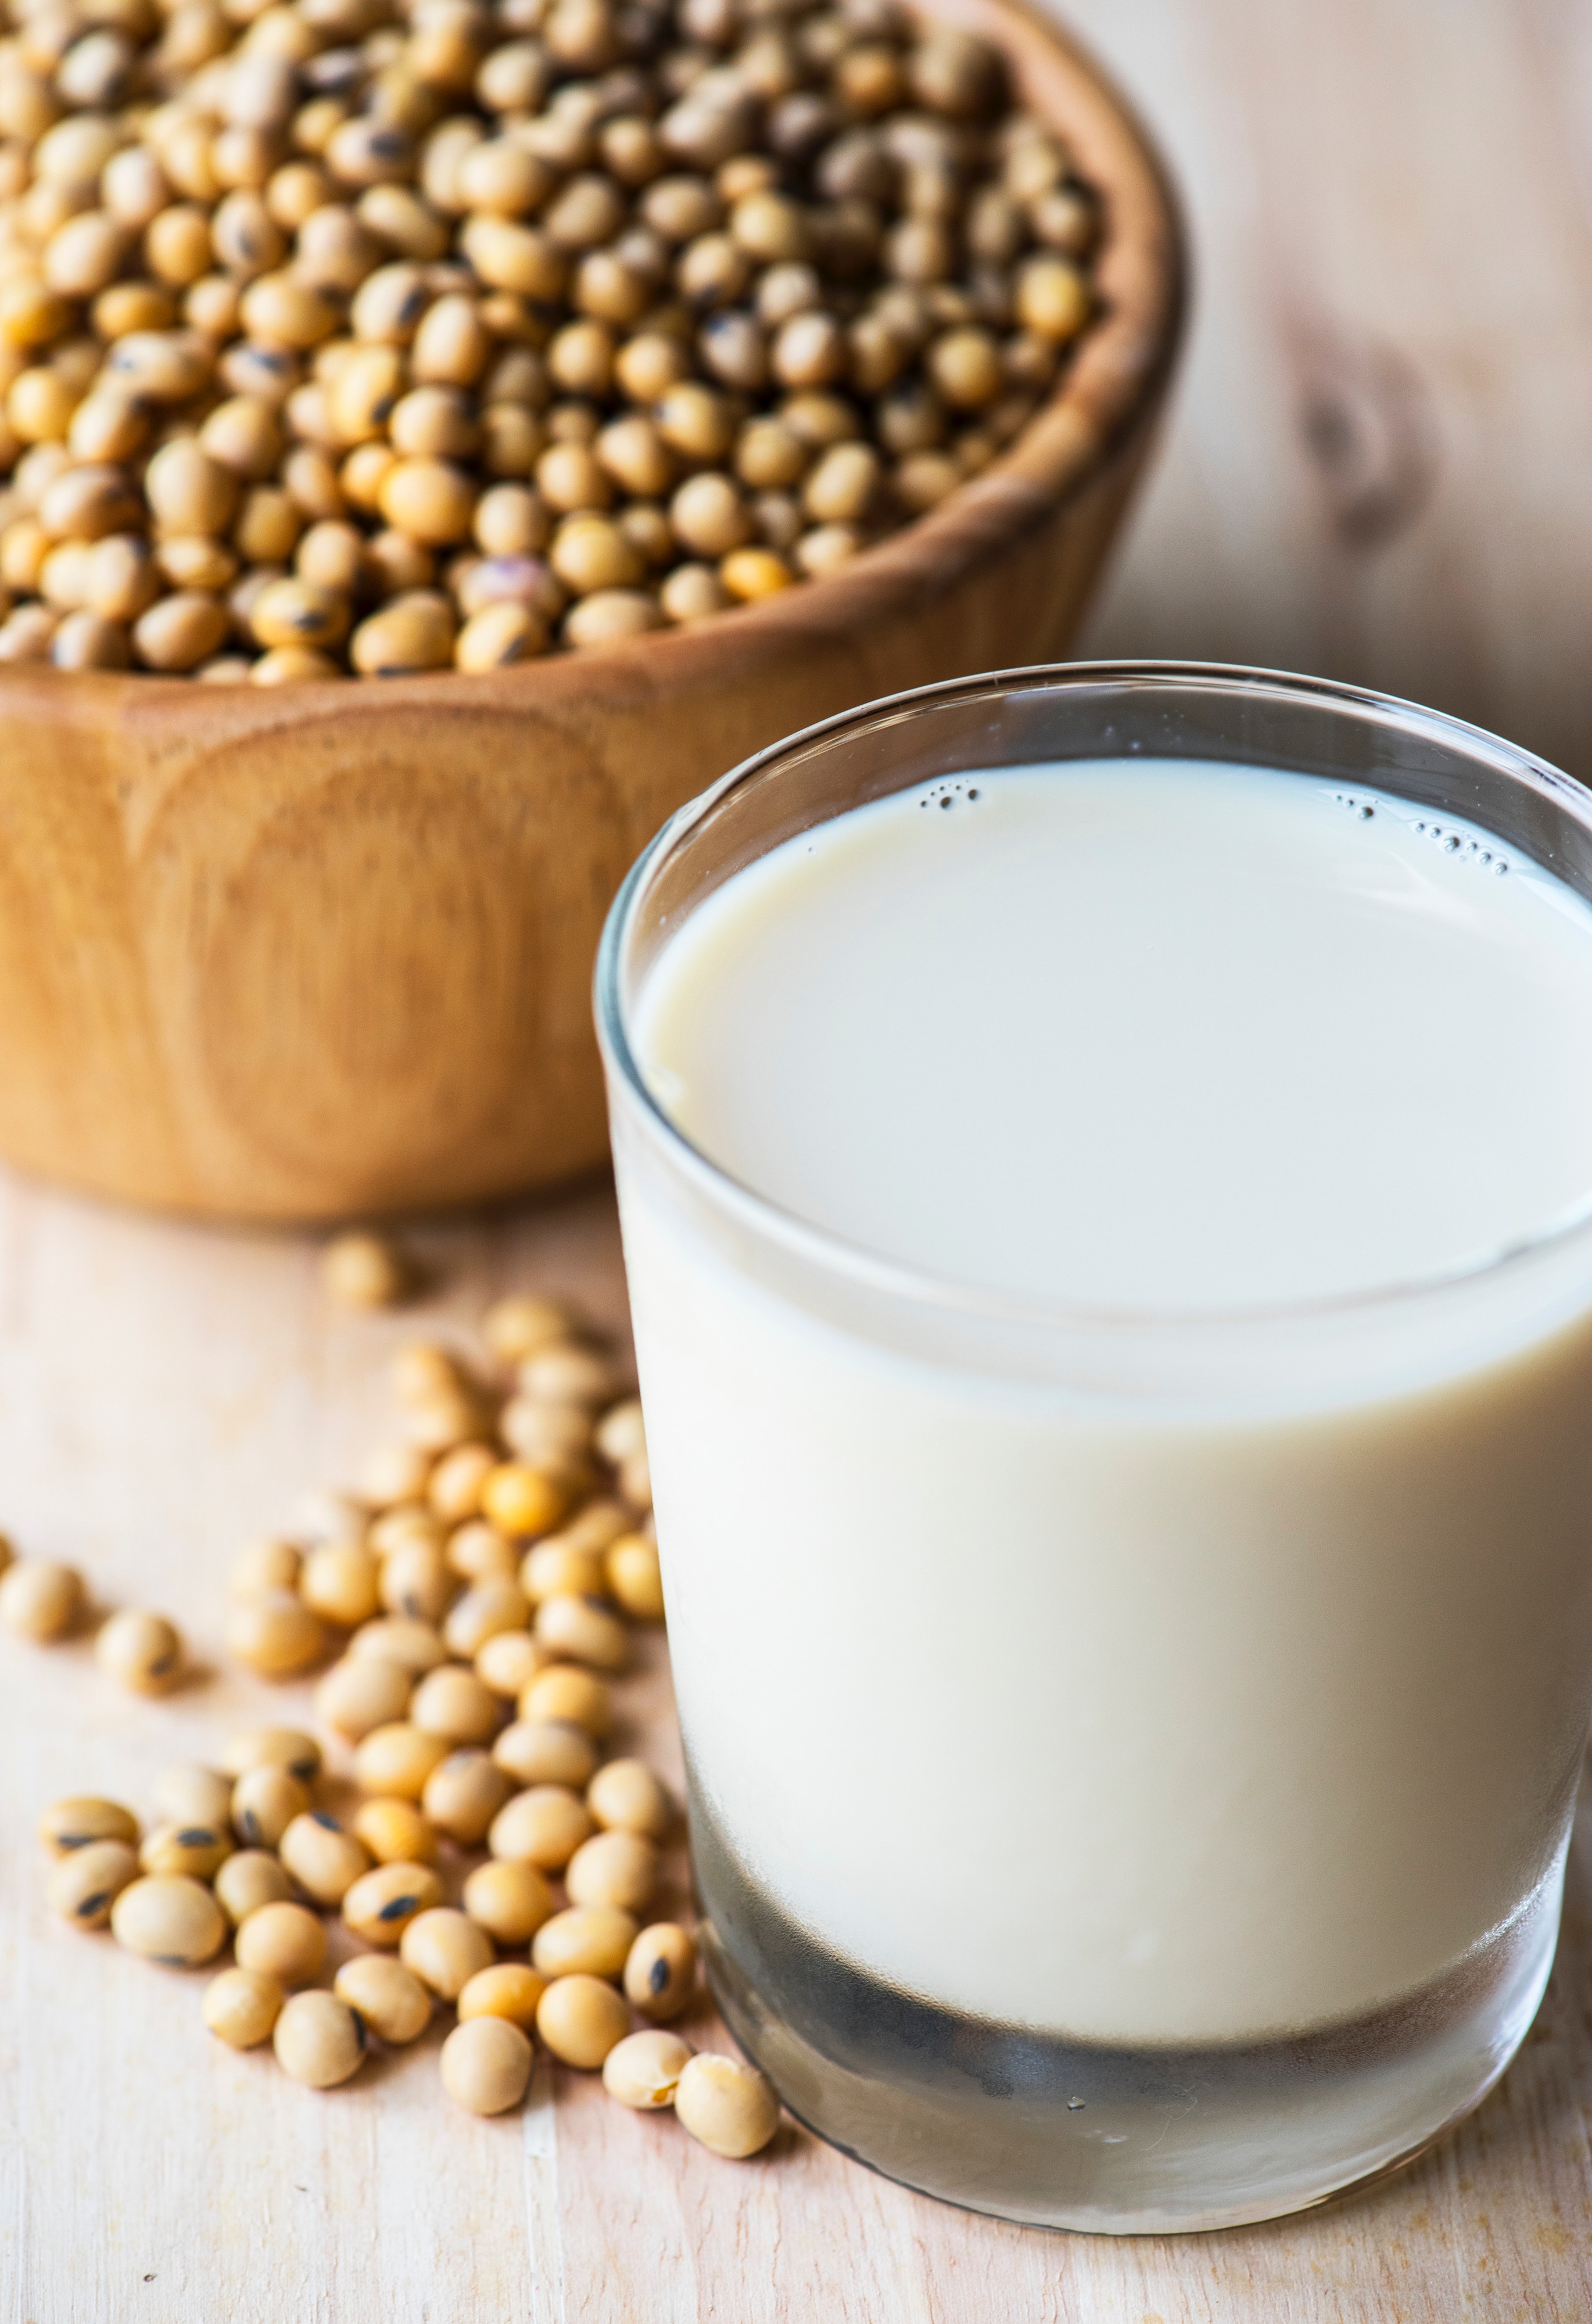
food, ingredient, soy milk, cuisine, plant milk, dish, superfood, plant, produce, vegetarian food, chickpea, vegetable